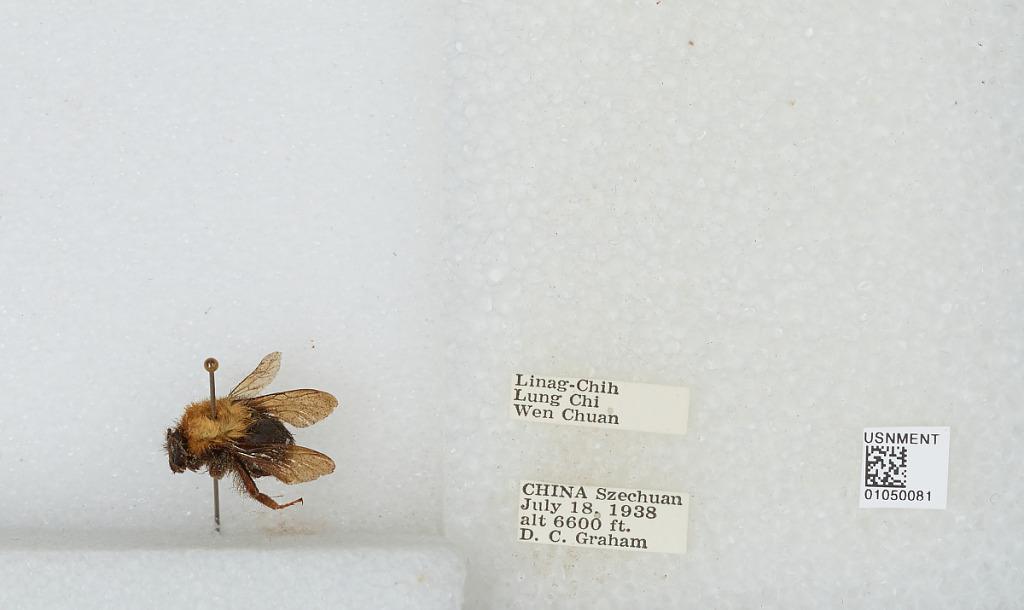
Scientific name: Bombus sp.
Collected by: D. Graham
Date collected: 1938-7-18
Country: China
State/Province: Sichuan
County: Wenchuan Xian
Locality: Linag-Chih, Lung Chi